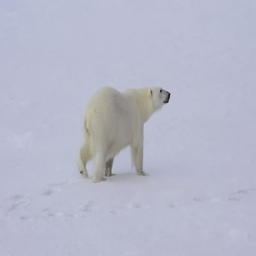
polar bear walking on the ice